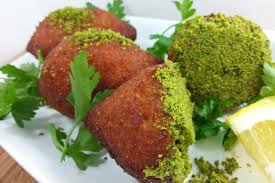
Yemek: icli_kofte